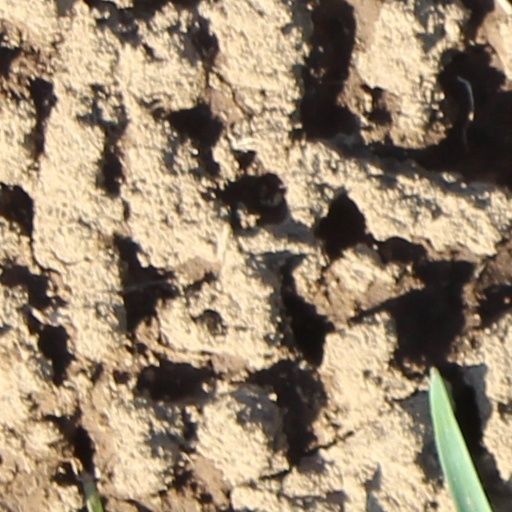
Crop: wheat